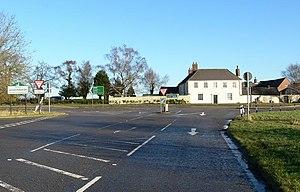
High Cross est le nom d'un important carrefour romain entre les voies romaines de Fosse Way et Watling Street, près de l'actuel village de Claybrooke Magna, dans le Leicestershire, au Royaume-Uni. Un village romain appelé Venonis s'élevait à proximité.